Crocidosema plebejana

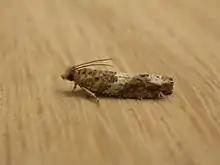

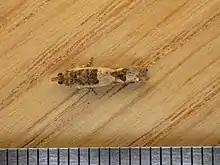

This species was described time and again under different names from all over its wide range. But not even subspecies are accepted today, rendering all those other names invalid. In addition, it was variously assigned to other tortrix moth genera – usually close relatives of "Crocidosema" such as "Epinotia" (under its junior synonyms "Paedisca", "Proteopteryx" and "Steganoptycha") or "Eucosma", but sometimes more distantly related Olethreutinae such as "Grapholita" (under the spelling variant "Grapholitha") and "Hedya" (as "Penthina", a misspelling of the junior synonym "Pendina"). In addition to being the type species of "Crocidosema", one of these redescriptions – at that time still unrecognized as what it was – was used as late as 1965 to establish the genus "Parasuleima" as supposedly distinct from "Crocidosema".